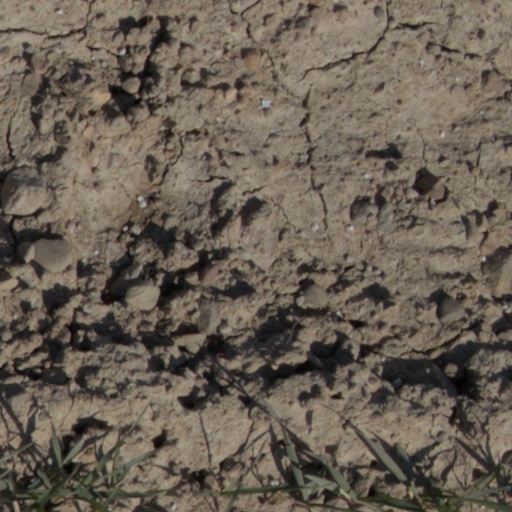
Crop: wheat